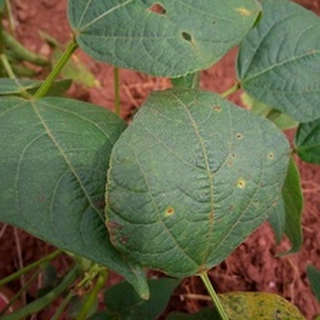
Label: bean_rust